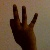
The image shows a hand gesture representing the number 9 in Indian Sign Language.